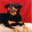
Label: dog